Russell Vick

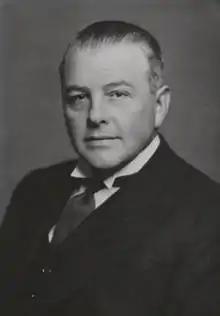
Godfrey Russell-Vick in 1936

Sir Godfrey Russell-Vick QC (24 December 1892 – 27 September 1958) was an English lawyer, judge and Liberal Party politician.